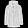
Label: Coat